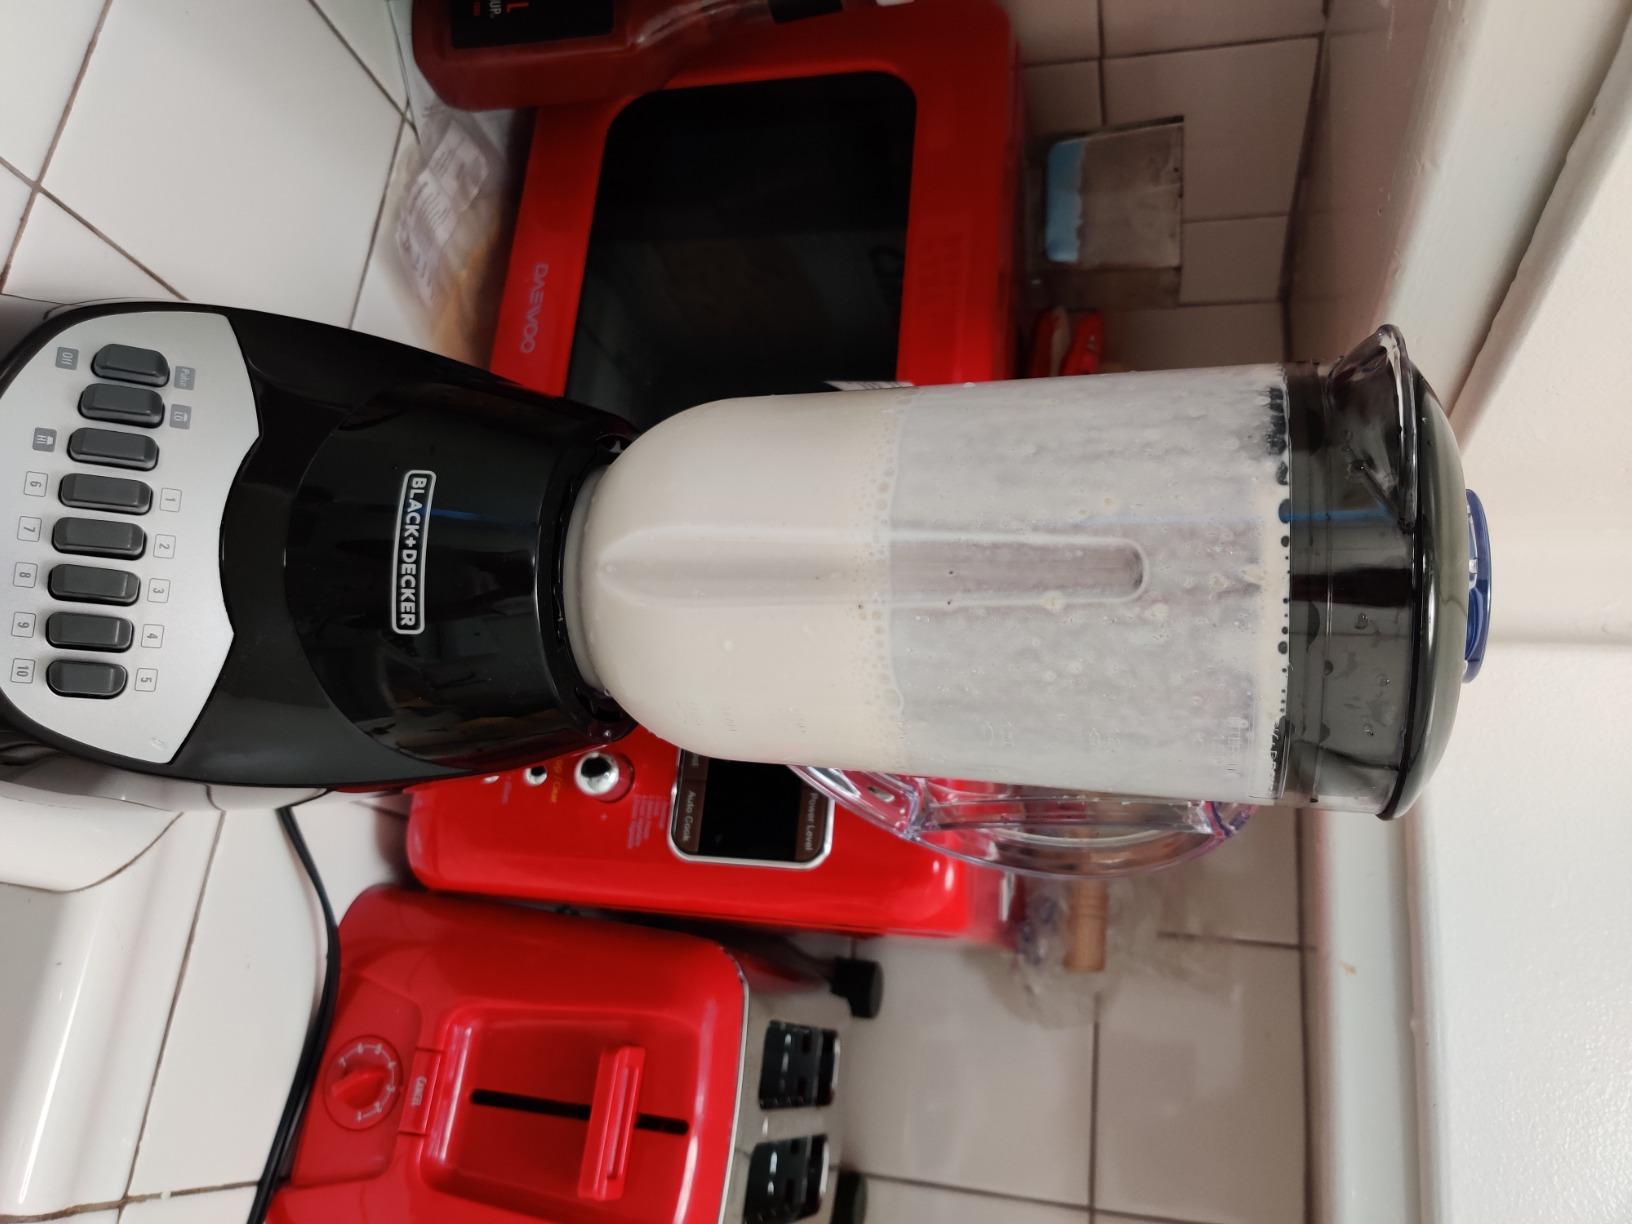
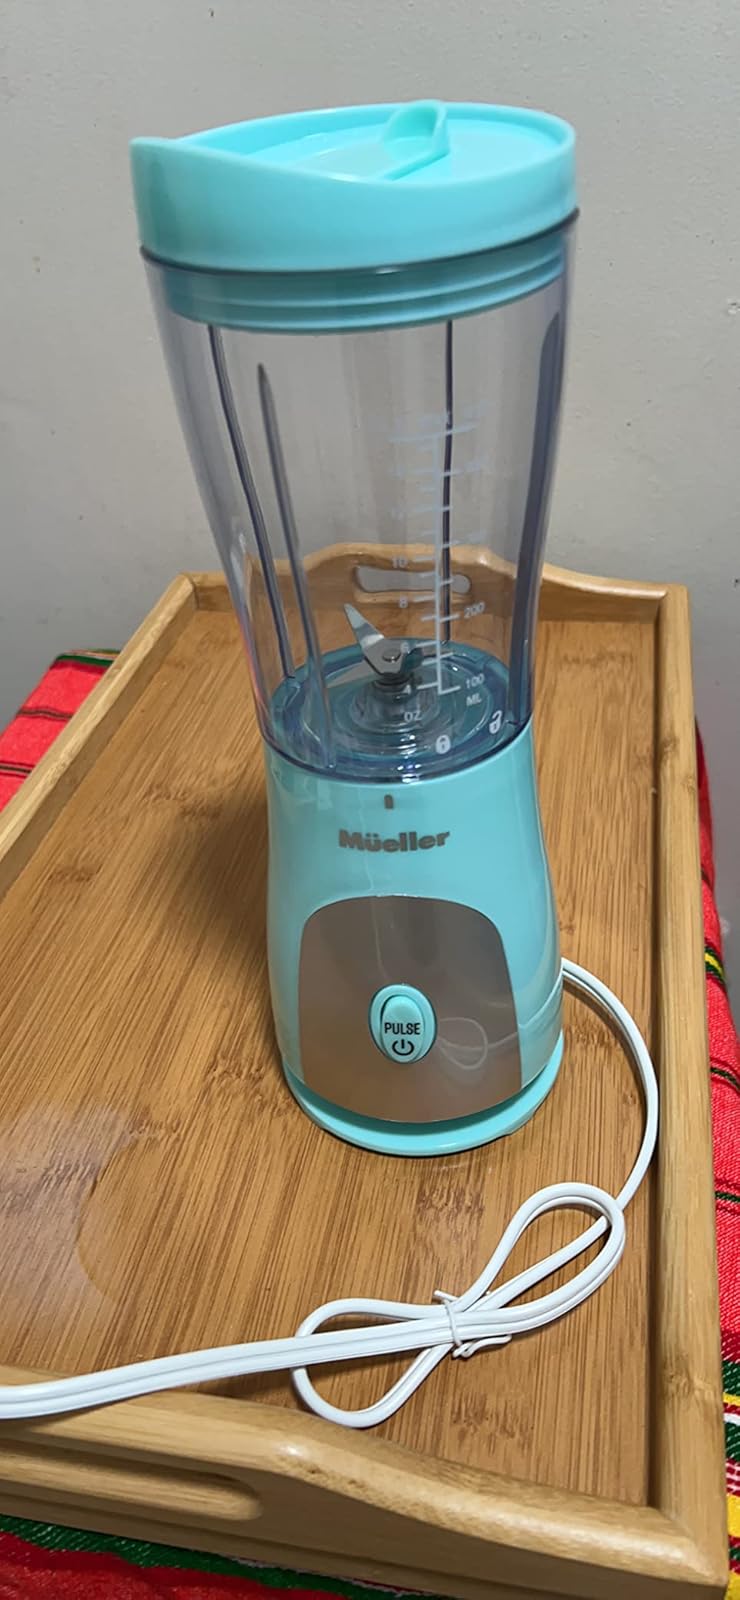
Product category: items_blender
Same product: no